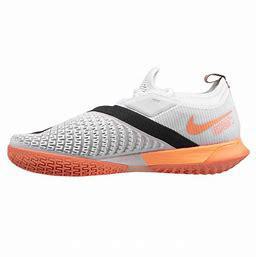
Brand: Nike
Model: Court React Vapor NXT